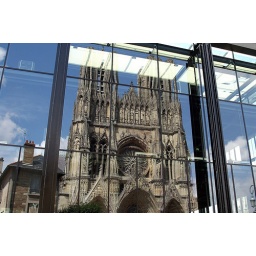
Even a cathedral looks at itself in the mirror (of the modern building in front).